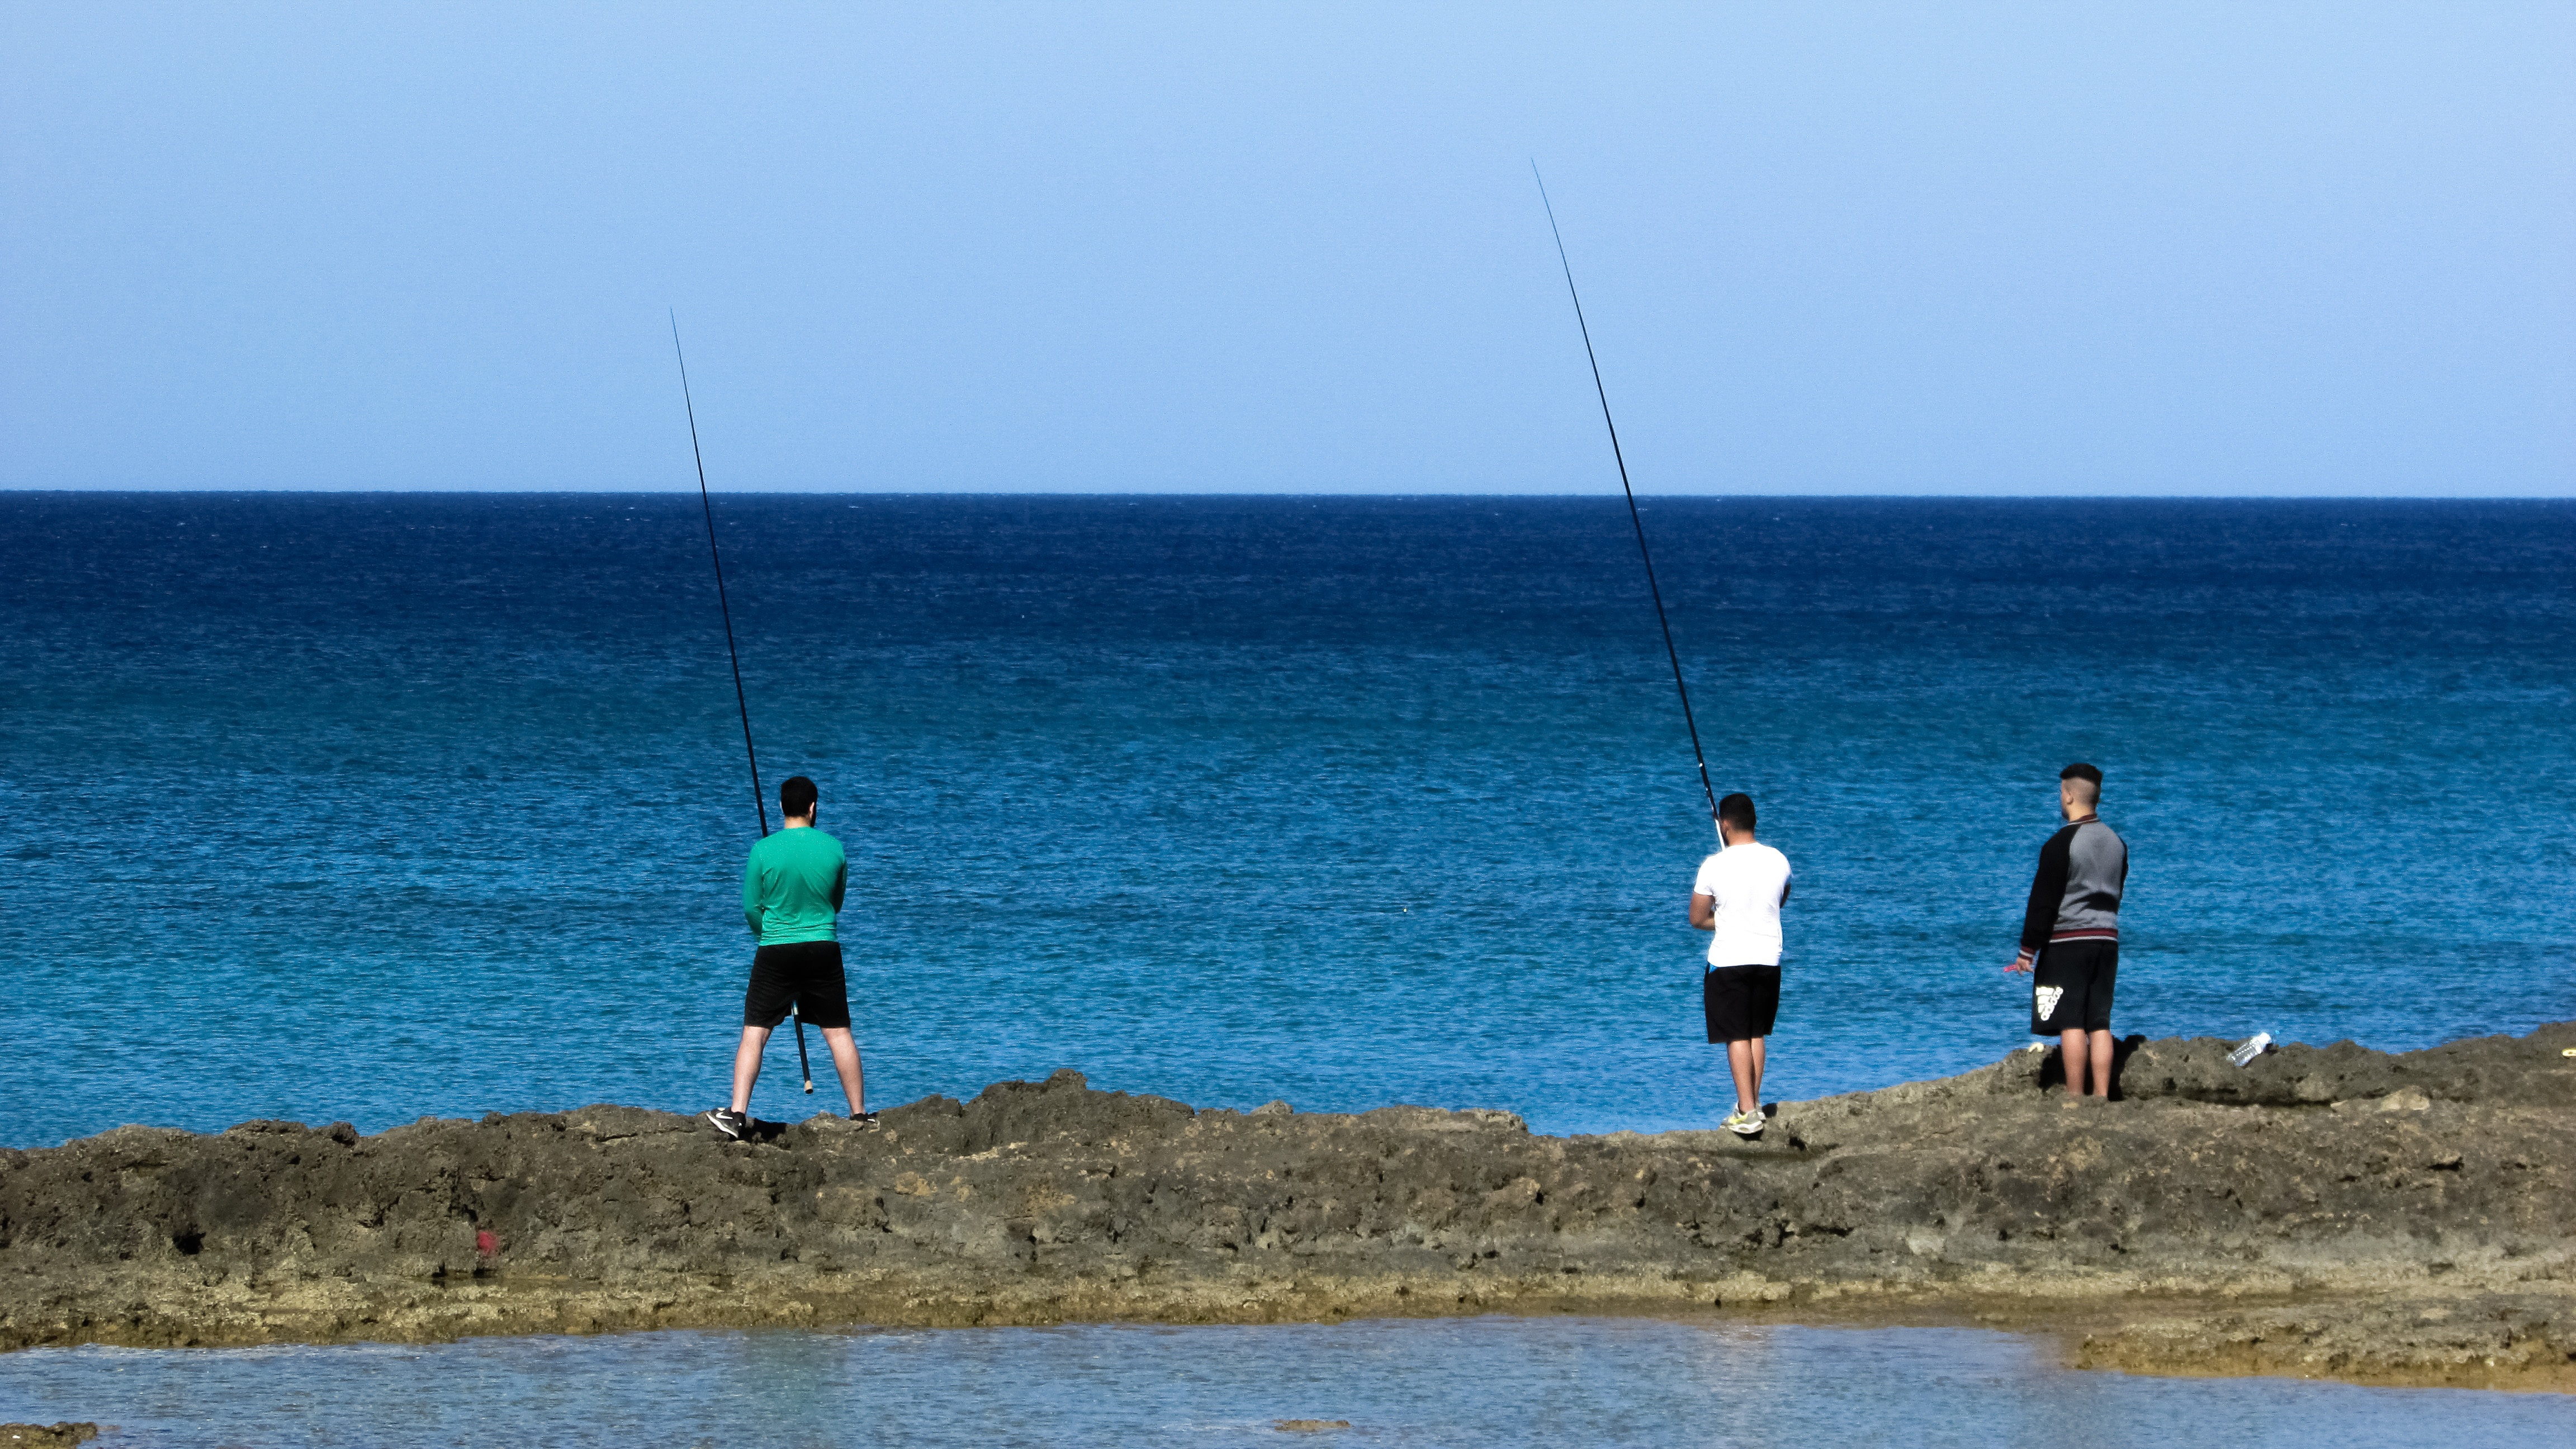
beach, sea, coast, ocean, horizon, shore, recreation, fishing, fisherman, bay, leisure, friends, cape, hobby, surf fishing, outdoor recreation, recreational fishing, casting fishing